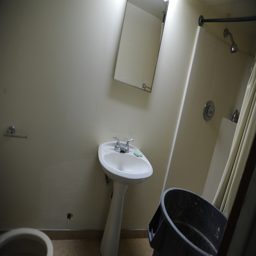
A medium sized all white bathroom with a big black trash can.
A public bathroom with a sink and shower.
A restroom sink and shower in a restroom.
A sink and mirror are in a bathroom.
Toilet, pedestal sink and shower with blue trash can.